Jasmin Pal

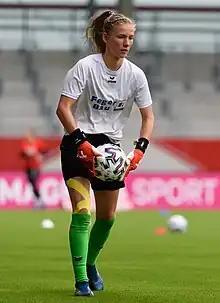
Pal in 2020

Jasmin Pal (born 24 August 1996) is an Austrian footballer who plays as a goalkeeper for FK Austria Wien.